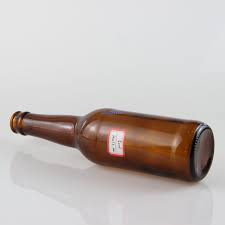
Label: glass